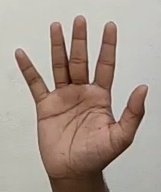
ASL sign: 5